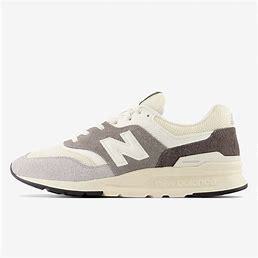
Brand: New
Model: Balance 997